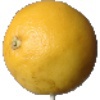
Label: white_grapefruit